Portuguese architecture

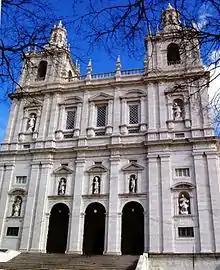
The Monastery of São Vicente de Fora's façade was designed by Filippo Terzi and Juan de Herrera.

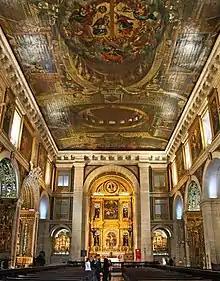
Lisbon's São Roque Church, one of the most expensive interiors built during the Mannerist period in Europe

The basilica of "Nossa Senhora da Conceição" in Tomar was one of the earliest churches in pure Renaissance style. It was begun by the Castilian architect Diogo de Torralva in the period 1532–1540. Its beautiful and clear architecture turns it into one of the best early Renaissance buildings in Portugal. The small church of "Bom Jesus de Val"verde, south of Évora, attributed to both Manuel Pires and Diogo de Torralva, is another early example.